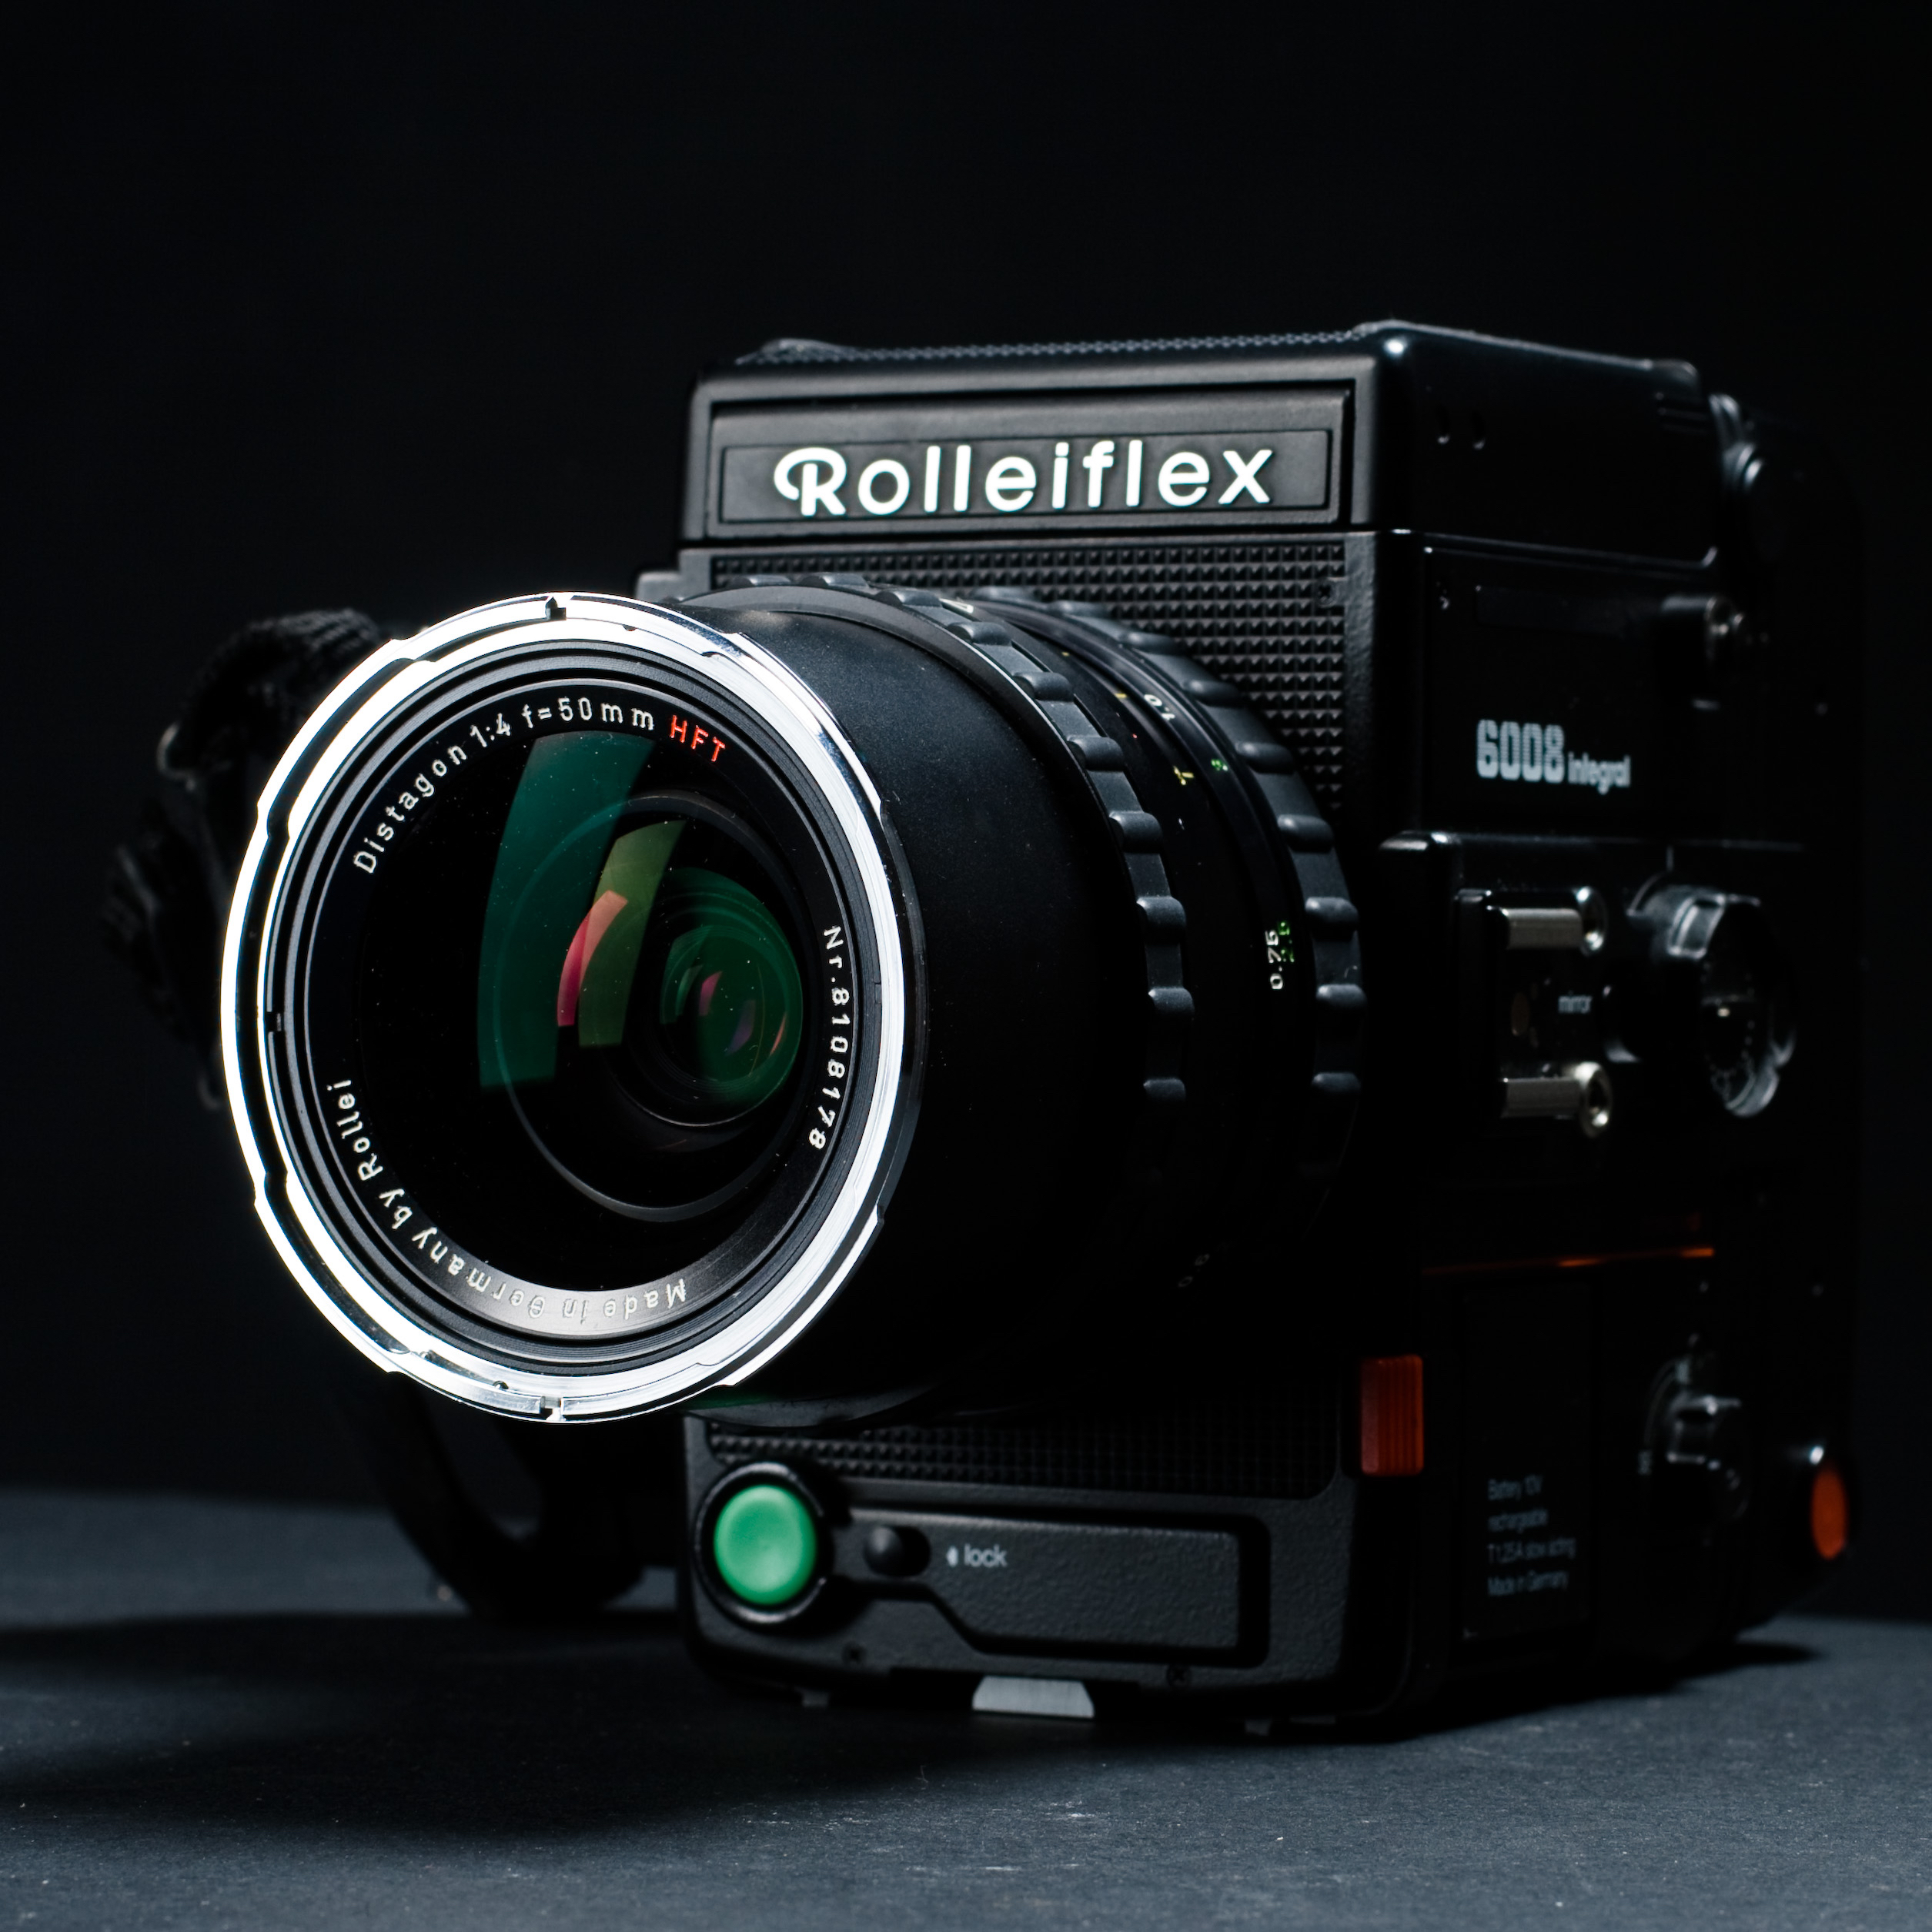
technology, camera, slr, lens, reflex camera, digital camera, zoom, classic, camera lens, rolleiflex, digital slr, single lens reflex camera, cameras optics, mirrorless interchangeable lens camera